Sámi people

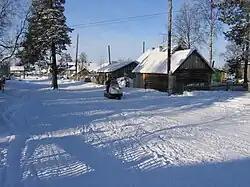
Krasnoshchelye village on the Ponoi River

The act establishing the Finnish Sámi Parliament (Finnish: Saamelaiskäräjät) was passed on 9 November 1973. Sámi people have had very little representation in Finnish national politics. In fact, in 2007, Janne Seurujärvi, a Finnish Centre Party representative, became the first Sámi ever to be elected to the Finnish Parliament.